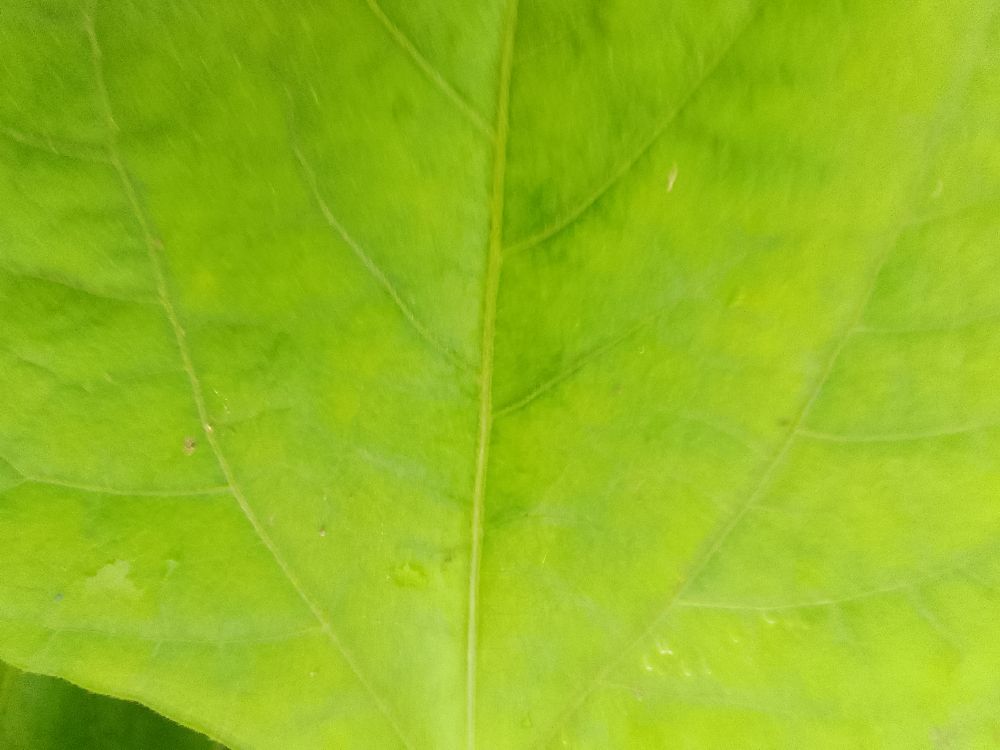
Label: healthy